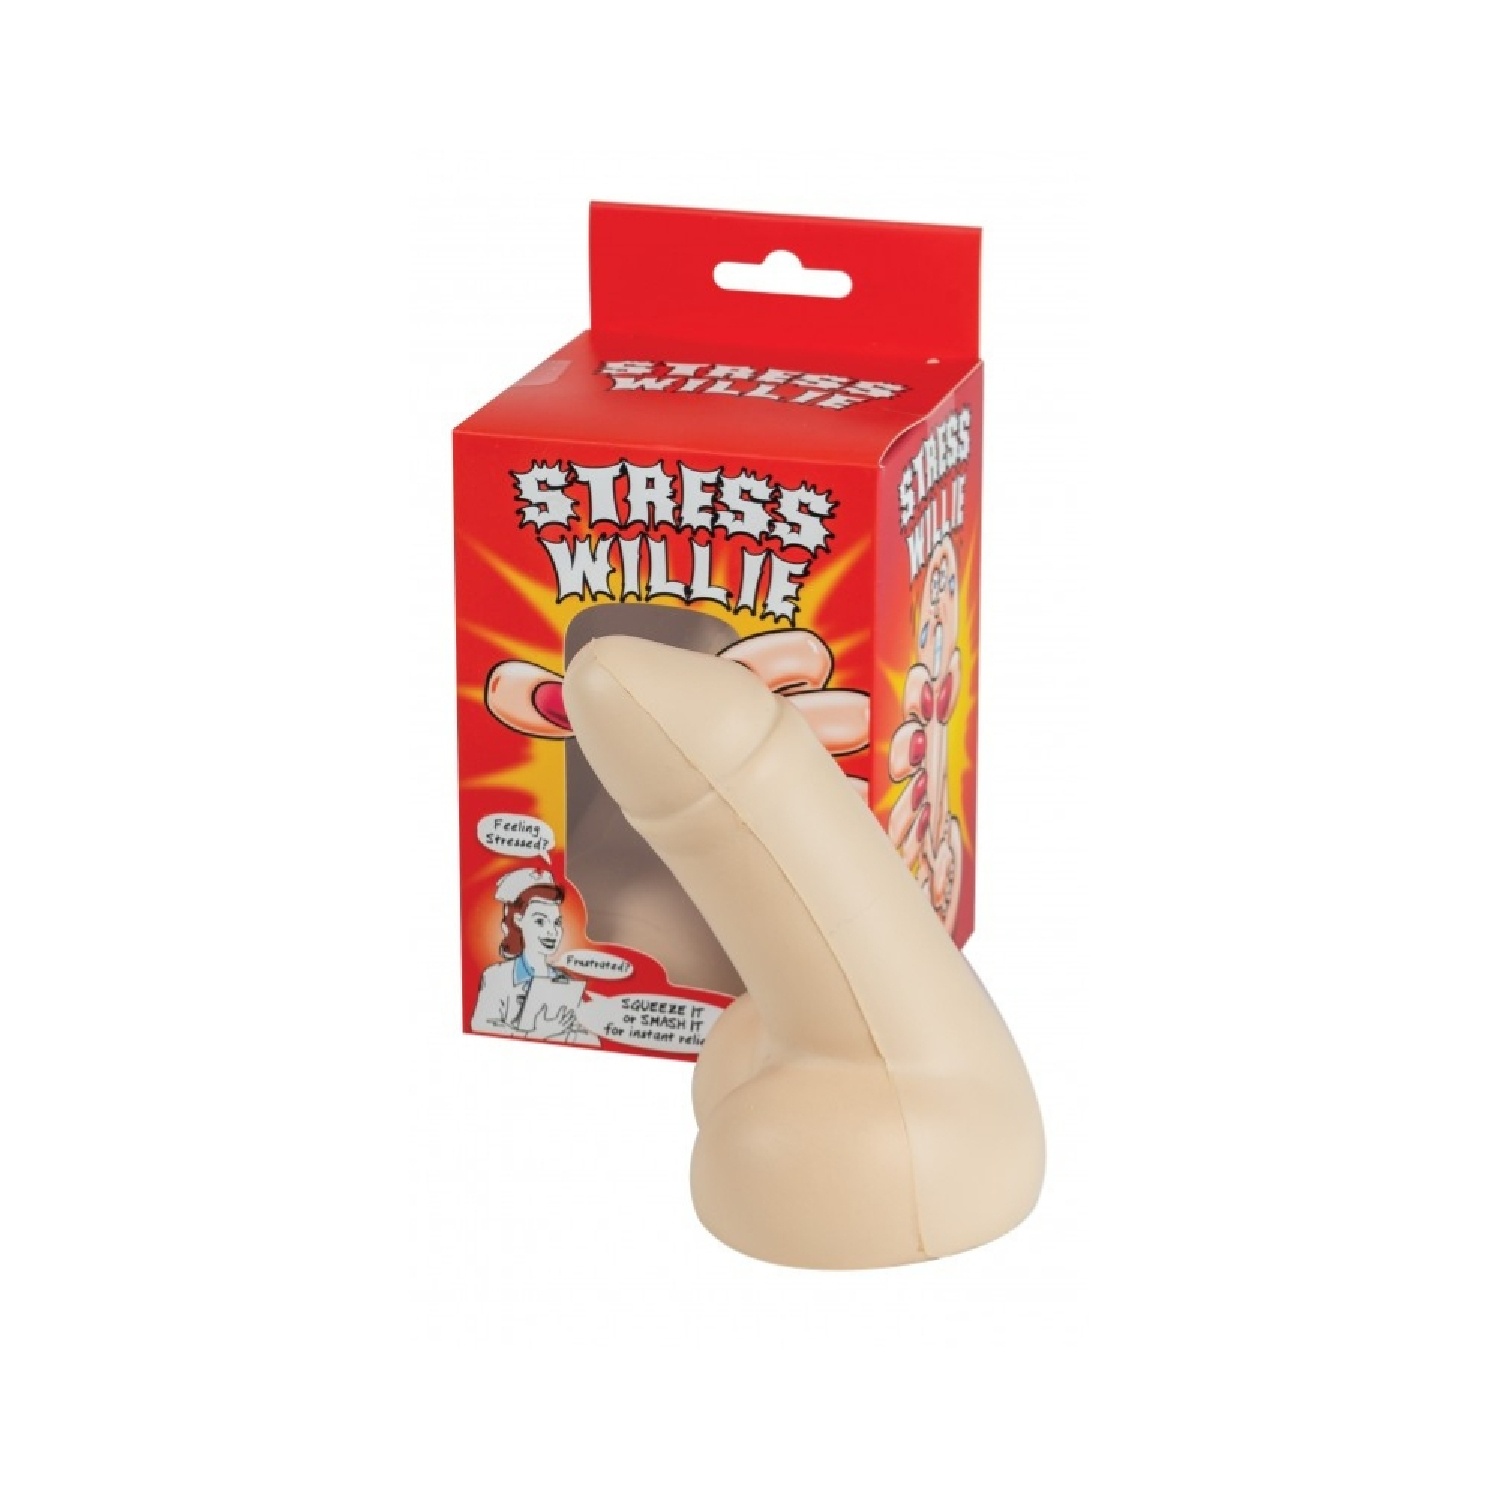
Stress Willie: Premium Penis Shaped Stress Reliever for Ultimate Relaxation and Fun
Introducing the Stress Willie, the premium penis-shaped stress reliever designed for ultimate relaxation and enjoyment. Perfect for those seeking a light-hearted escape from the stresses of everyday life, this cheeky novelty is not just a stress reliever; it's your new go-to companion for playful moments. **Key Features:** - Size: Compact and easy to hold - Material: High-quality, body-safe rubber for a soft squeeze - Design: Humorous, realistic penis shape that adds a fun twist to stress relief - Functions: Provides tactile satisfaction and comedic relief through squeezing Let the Stress Willie elevate your moments of relaxation with its delightful design and engaging functionality. Whether you're at the office, hosting a gathering, or needing a personal escape, simply squeeze your Willie to unleash stress and enjoy a little laughter. This playful stress reliever encourages a carefree attitude toward stress management, inviting you to explore not just your stress, but your sense of humour. Crafted from body-safe materials, the Stress Willie ensures your comfort is paramount. Each product is packaged discreetly, assuring you of privacy and quality. Dare to bring fun back into your life while alleviating stress effortlessly with the Stress Willie. It's time to embrace relaxation luxuriously. Explore our collection and discover the joys of playful indulgence—squeeze your way towards serenity today.
Brand: HOTT Products
Category: Toys & Games > Toys > Executive Toys